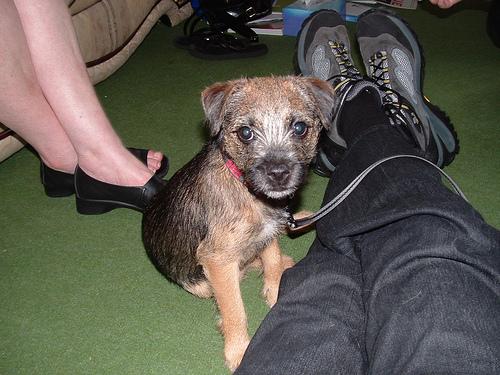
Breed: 206-n000007-Border_terrier